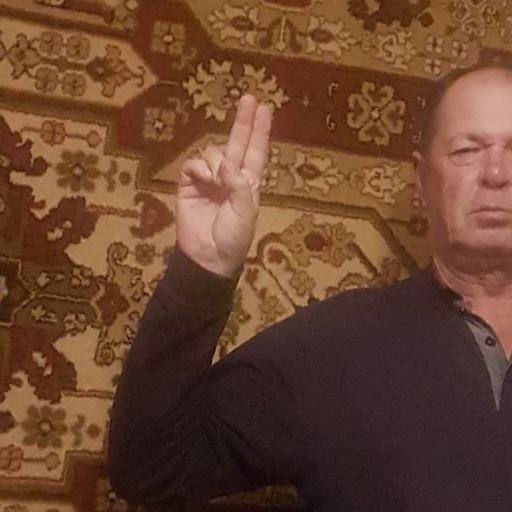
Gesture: two_up